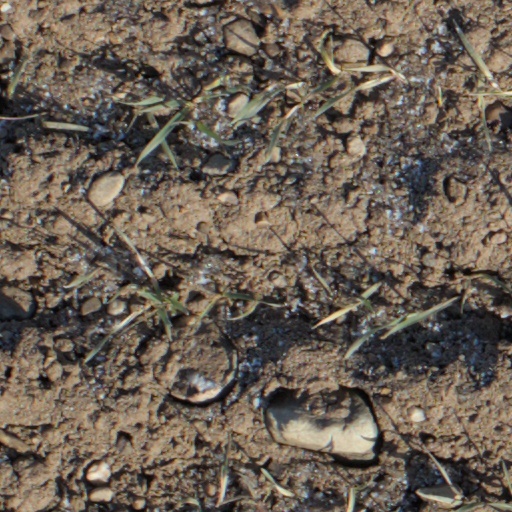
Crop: wheat